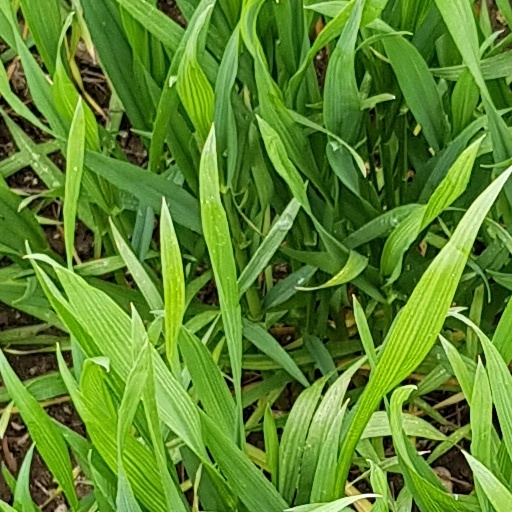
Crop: wheat